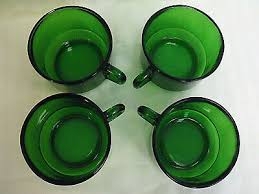
Waste category: glass